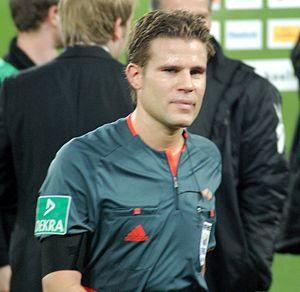
Felix Brych, né le 3 août 1975 à Munich, est un arbitre allemand de football.